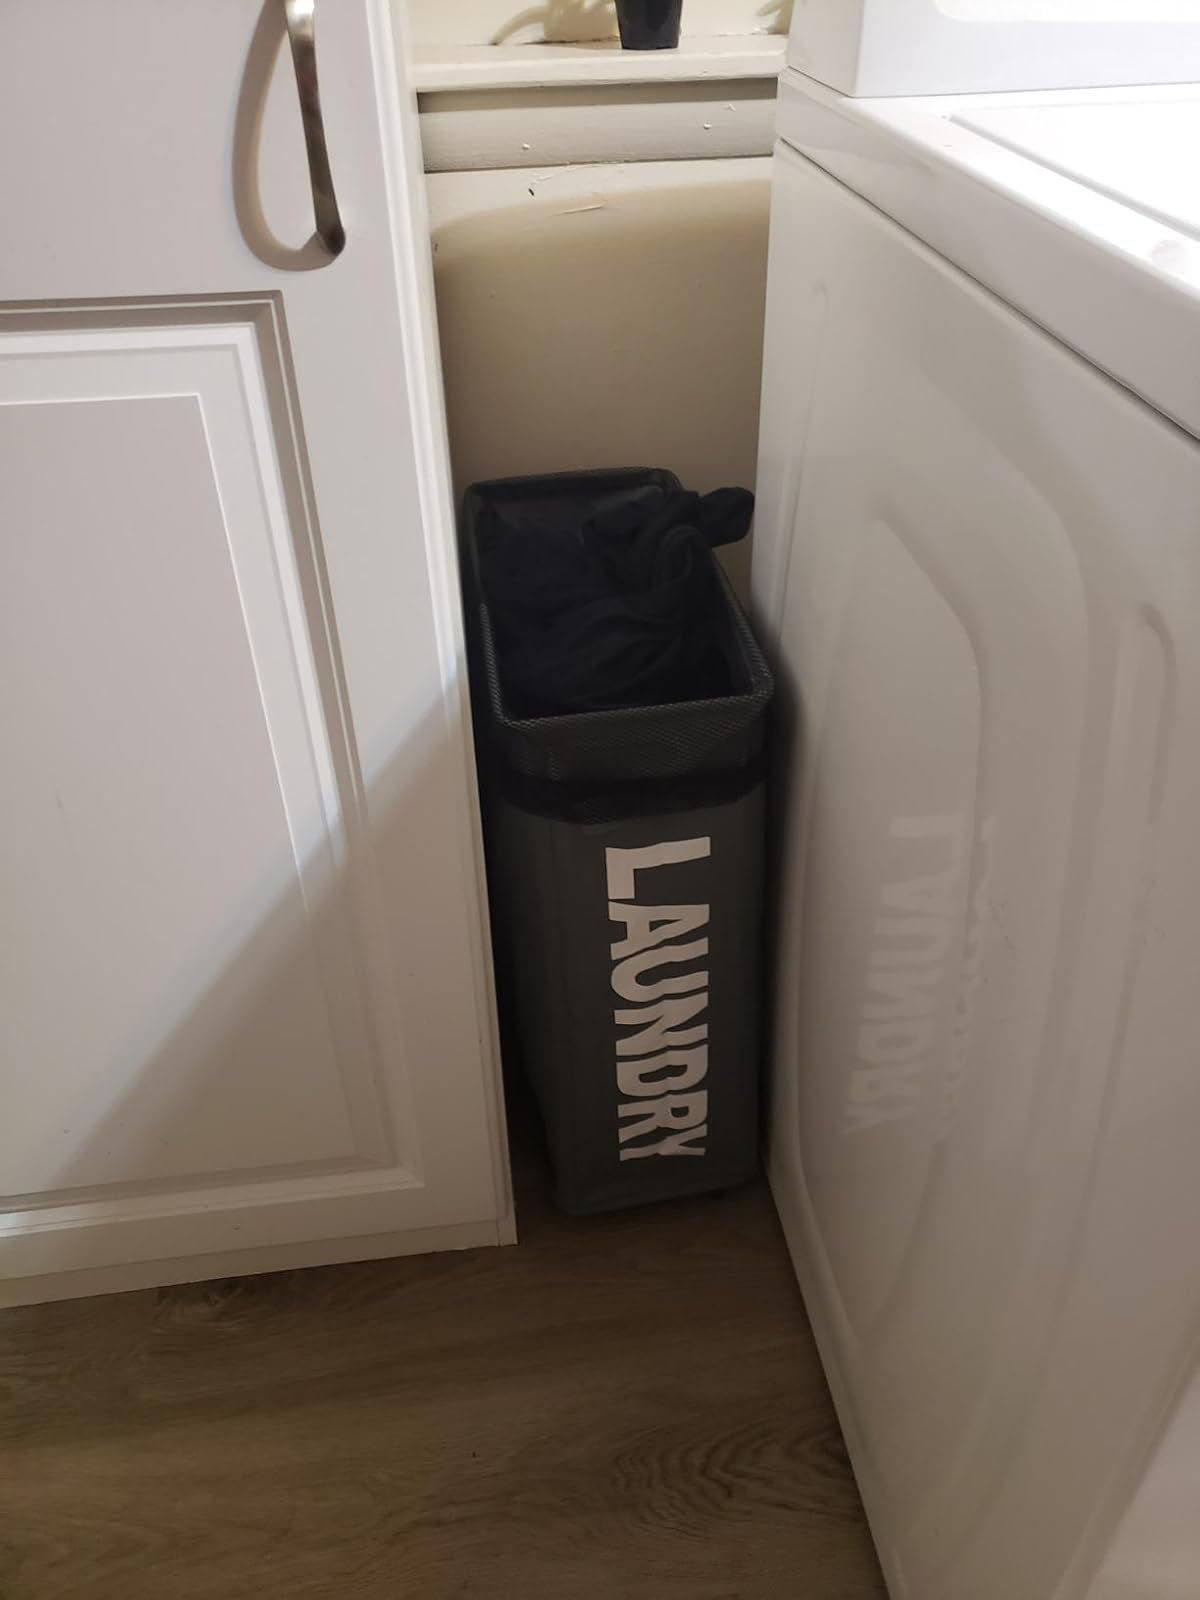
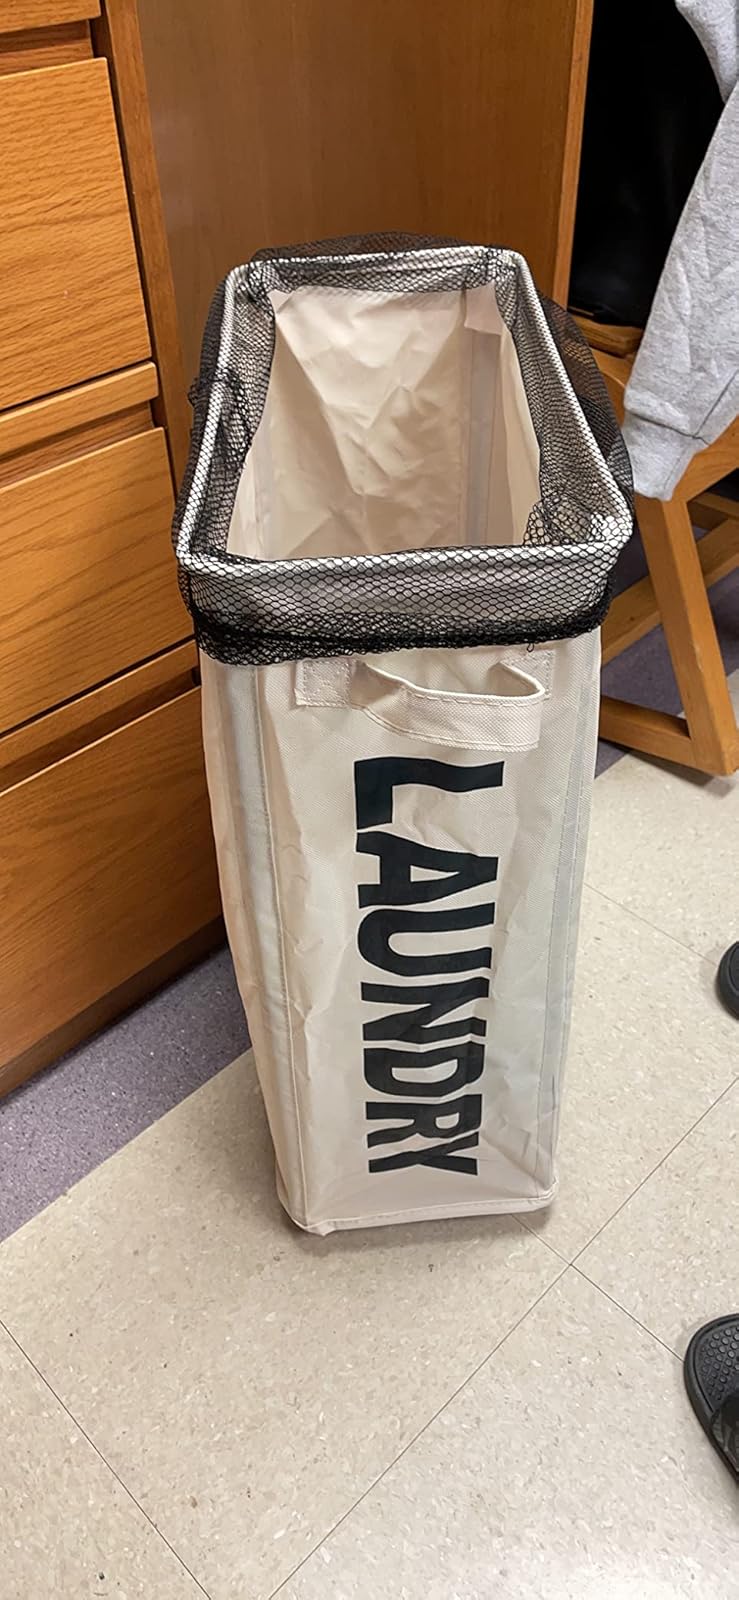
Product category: items_hamper
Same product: no